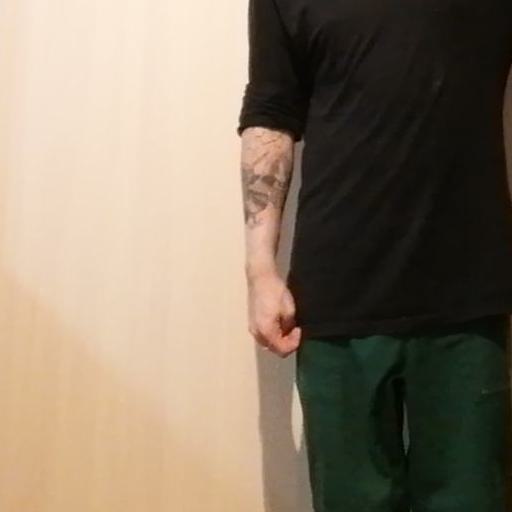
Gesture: no_gesture